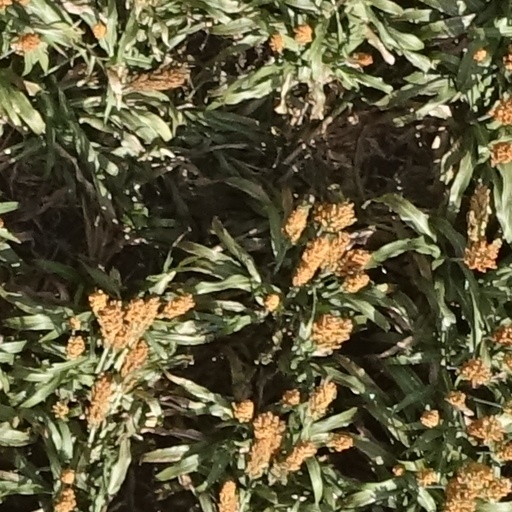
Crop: sorghum